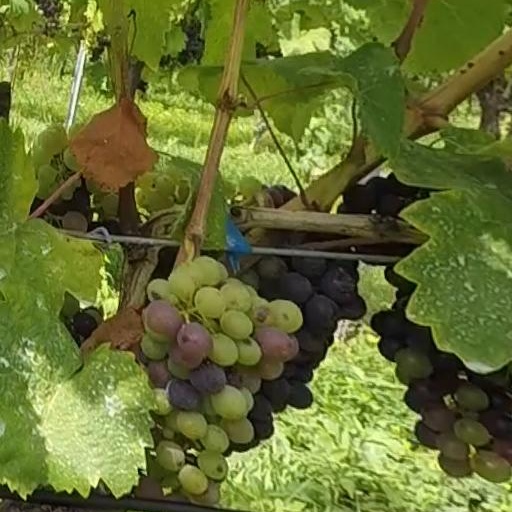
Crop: grape